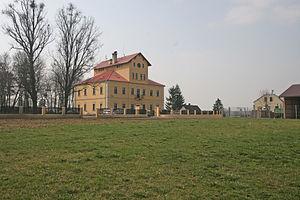
Tuř est une commune du district de Jičín, dans la région de Hradec Králové, en République tchèque. Sa population s'élevait à 179 habitants en 2017.